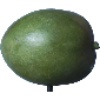
Label: mango